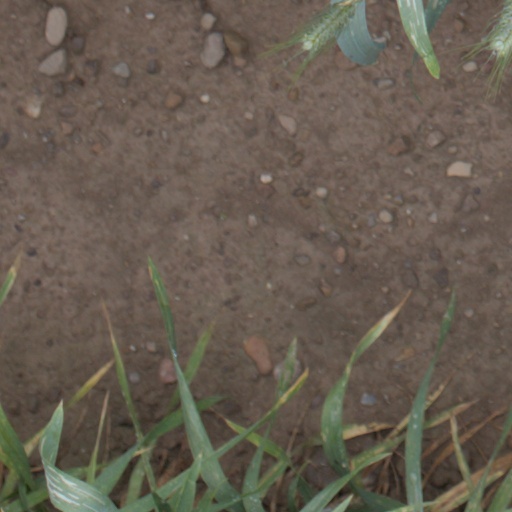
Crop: wheat